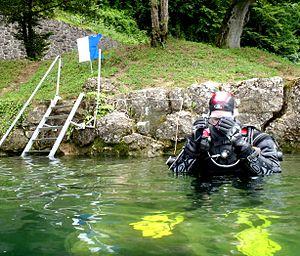
Les pavillons de plongée sont des drapeaux qui permettent de signaler aux usagers de la mer ou des voies de navigations intérieures la présence d'un ou de plusieurs plongeurs, chasseurs sous-marins ou apnéistes dans l'eau, ce qui leur permet d'adapter leur comportement en conséquence.